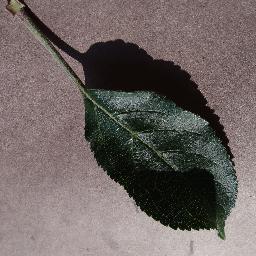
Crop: apple
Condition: healthy